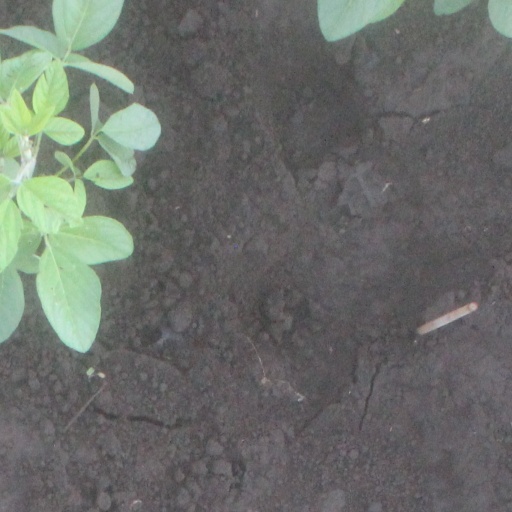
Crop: soybean